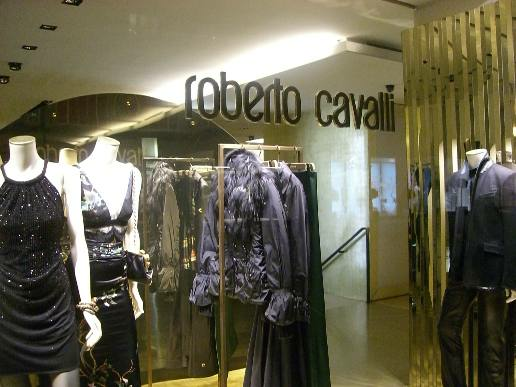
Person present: No